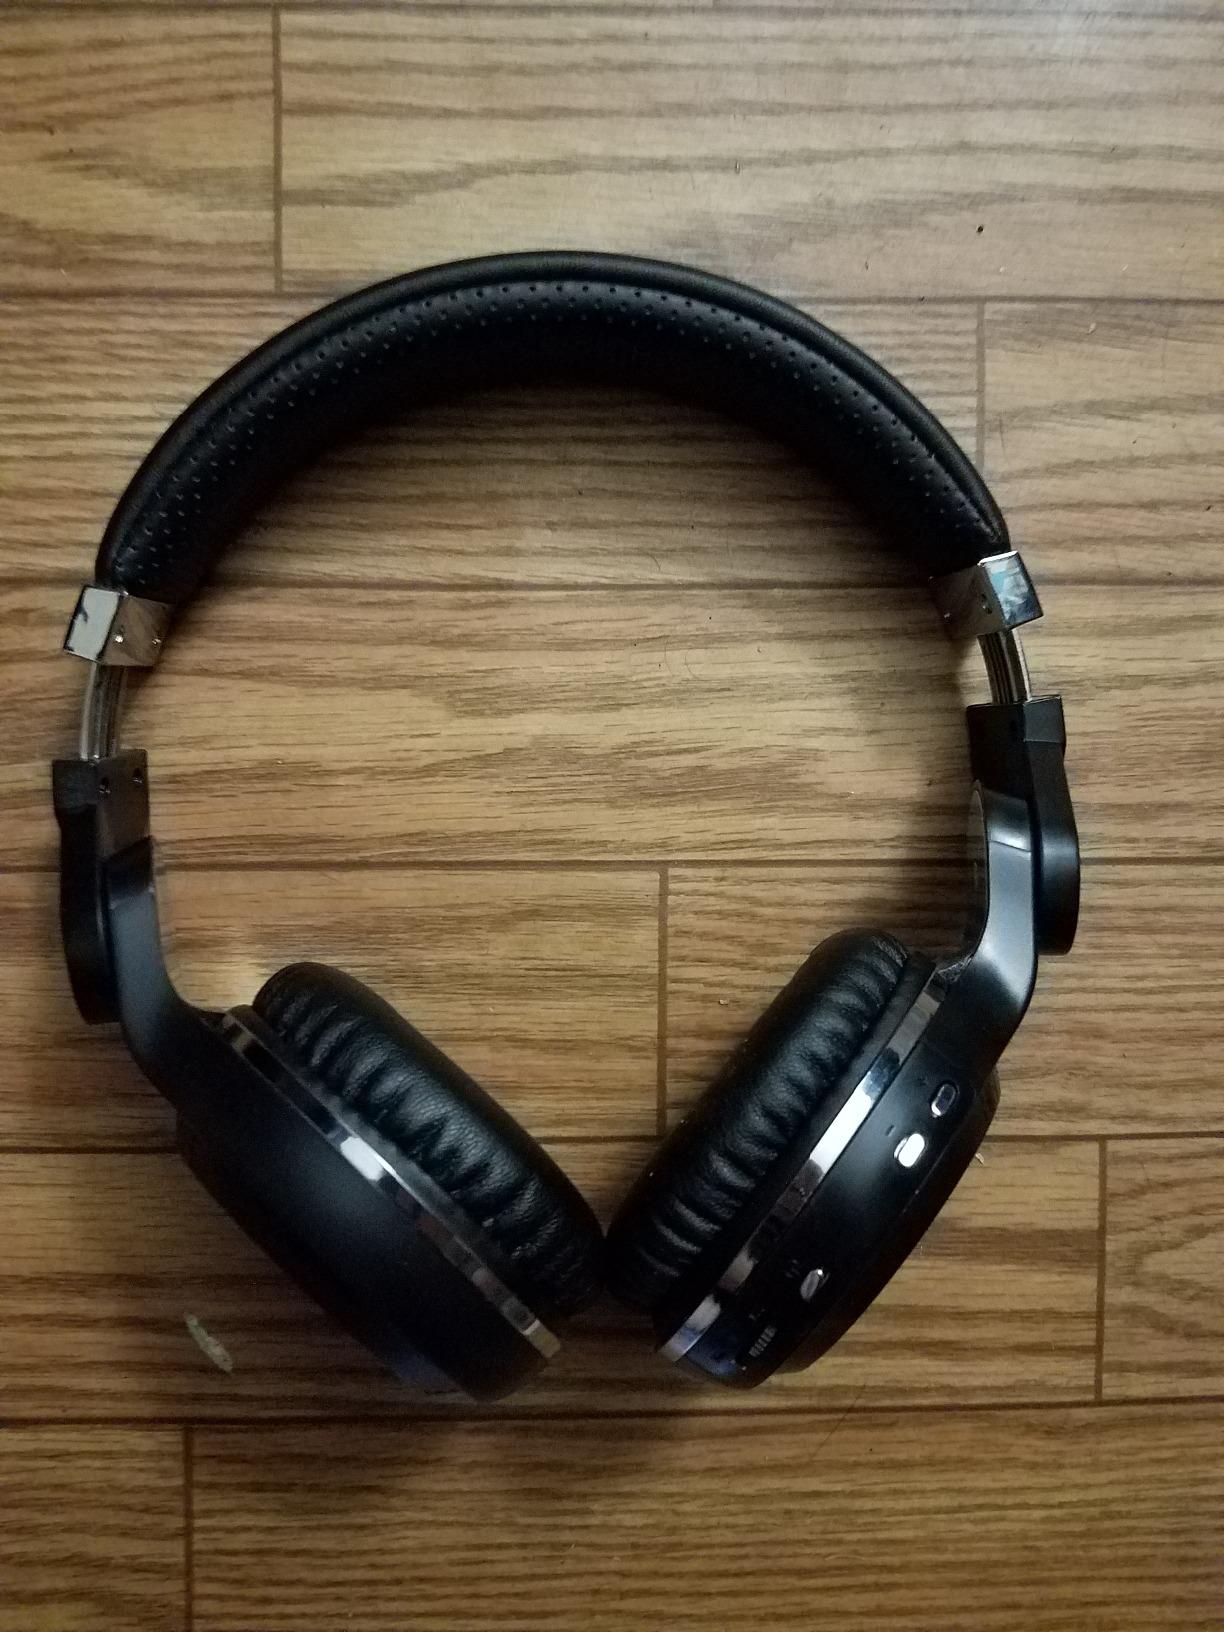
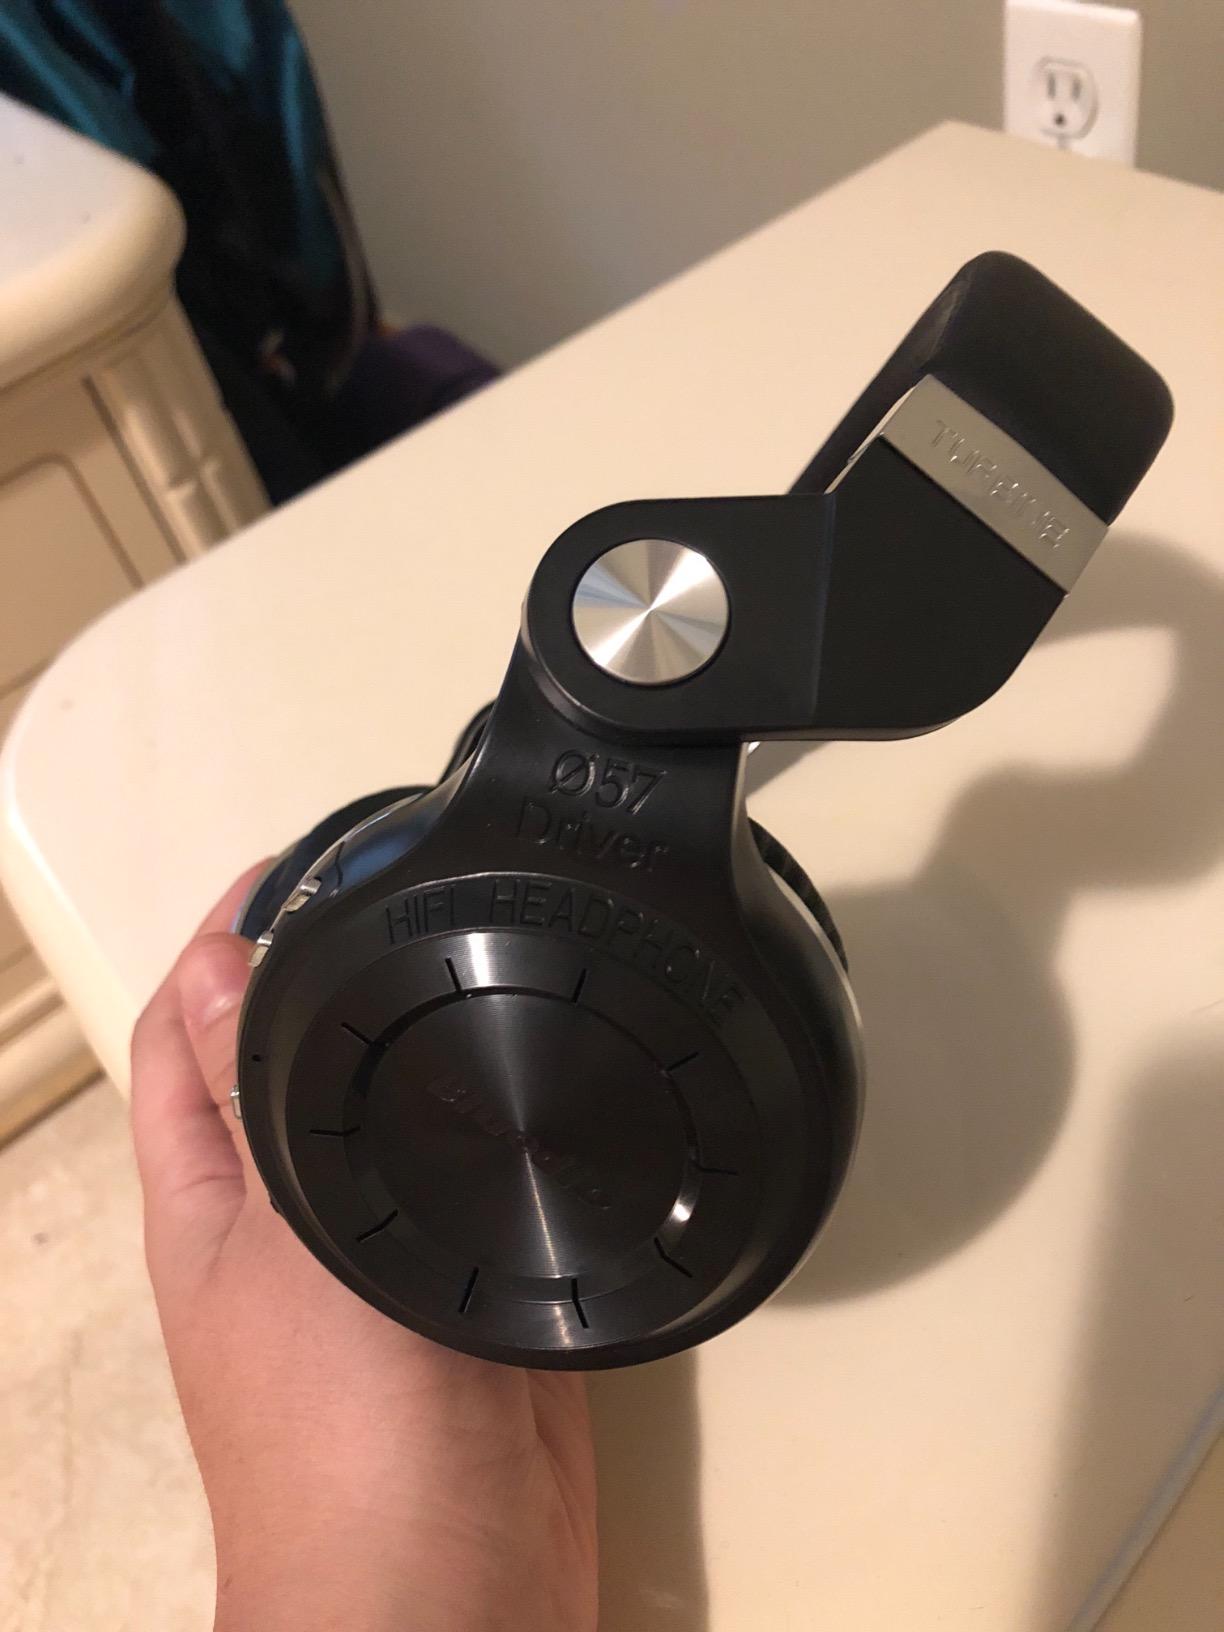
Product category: headphones
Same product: yes